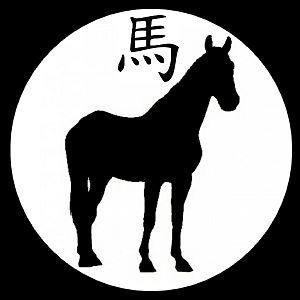
Le Cheval est le septième animal qui apparaît dans le zodiaque chinois, lié au calendrier chinois, par ordre d'arrivée. Sa présence dans ce zodiaque semble résulter de l'influence du bouddhisme indien. Le Cheval est un signe de feu yang, lié au soleil qui, comme les autres signes chinois, a une occurrence de douze ans. La dernière année du Cheval était en 2014 ; la prochaine débutera en 2026.